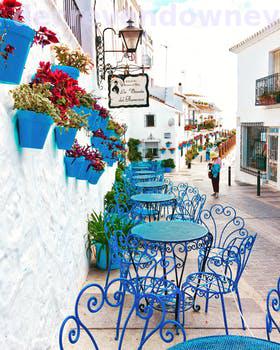
Label: Watermark